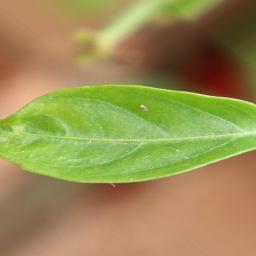
Label: healthy